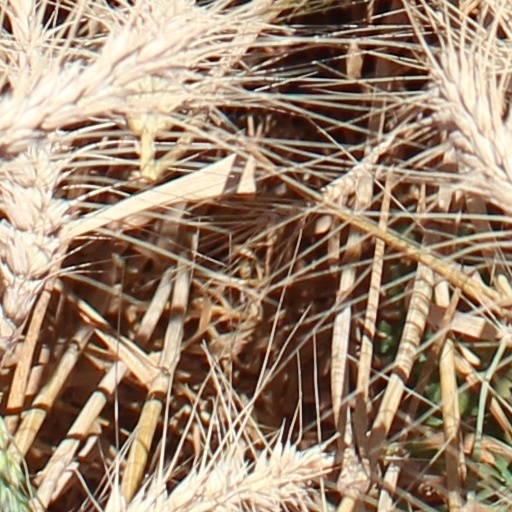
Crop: wheat